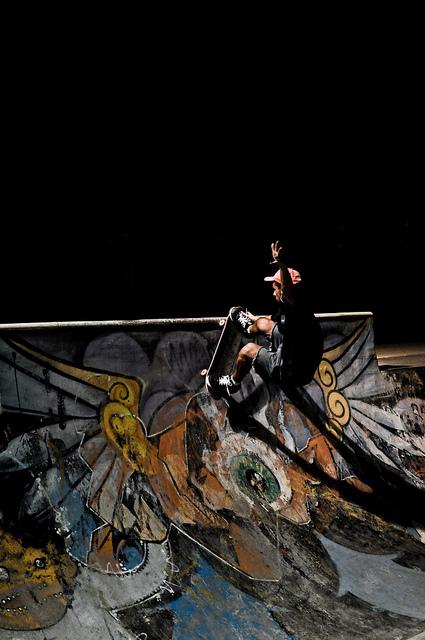
A skateboarder doing a trick on a ramp covered in graffiti at night.